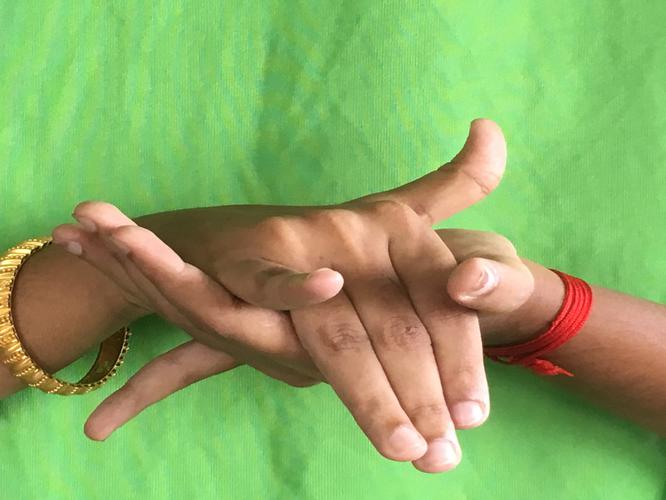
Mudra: Kurma
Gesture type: double_hand